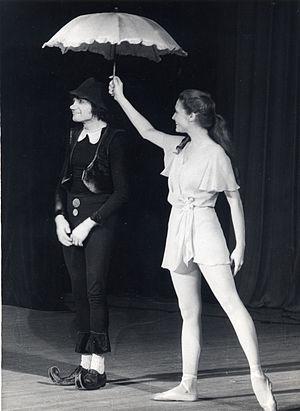
Vladimir Olshansky, né le 9 août 1947 à Saint-Pétersbourg, est un acteur, clown, directeur artistique et compositeur, diplômé de l'École nationale du cirque et de l'art de la scène. Russe d'origine, il a pris la nationalité américaine, et vit maintenant en Italie.